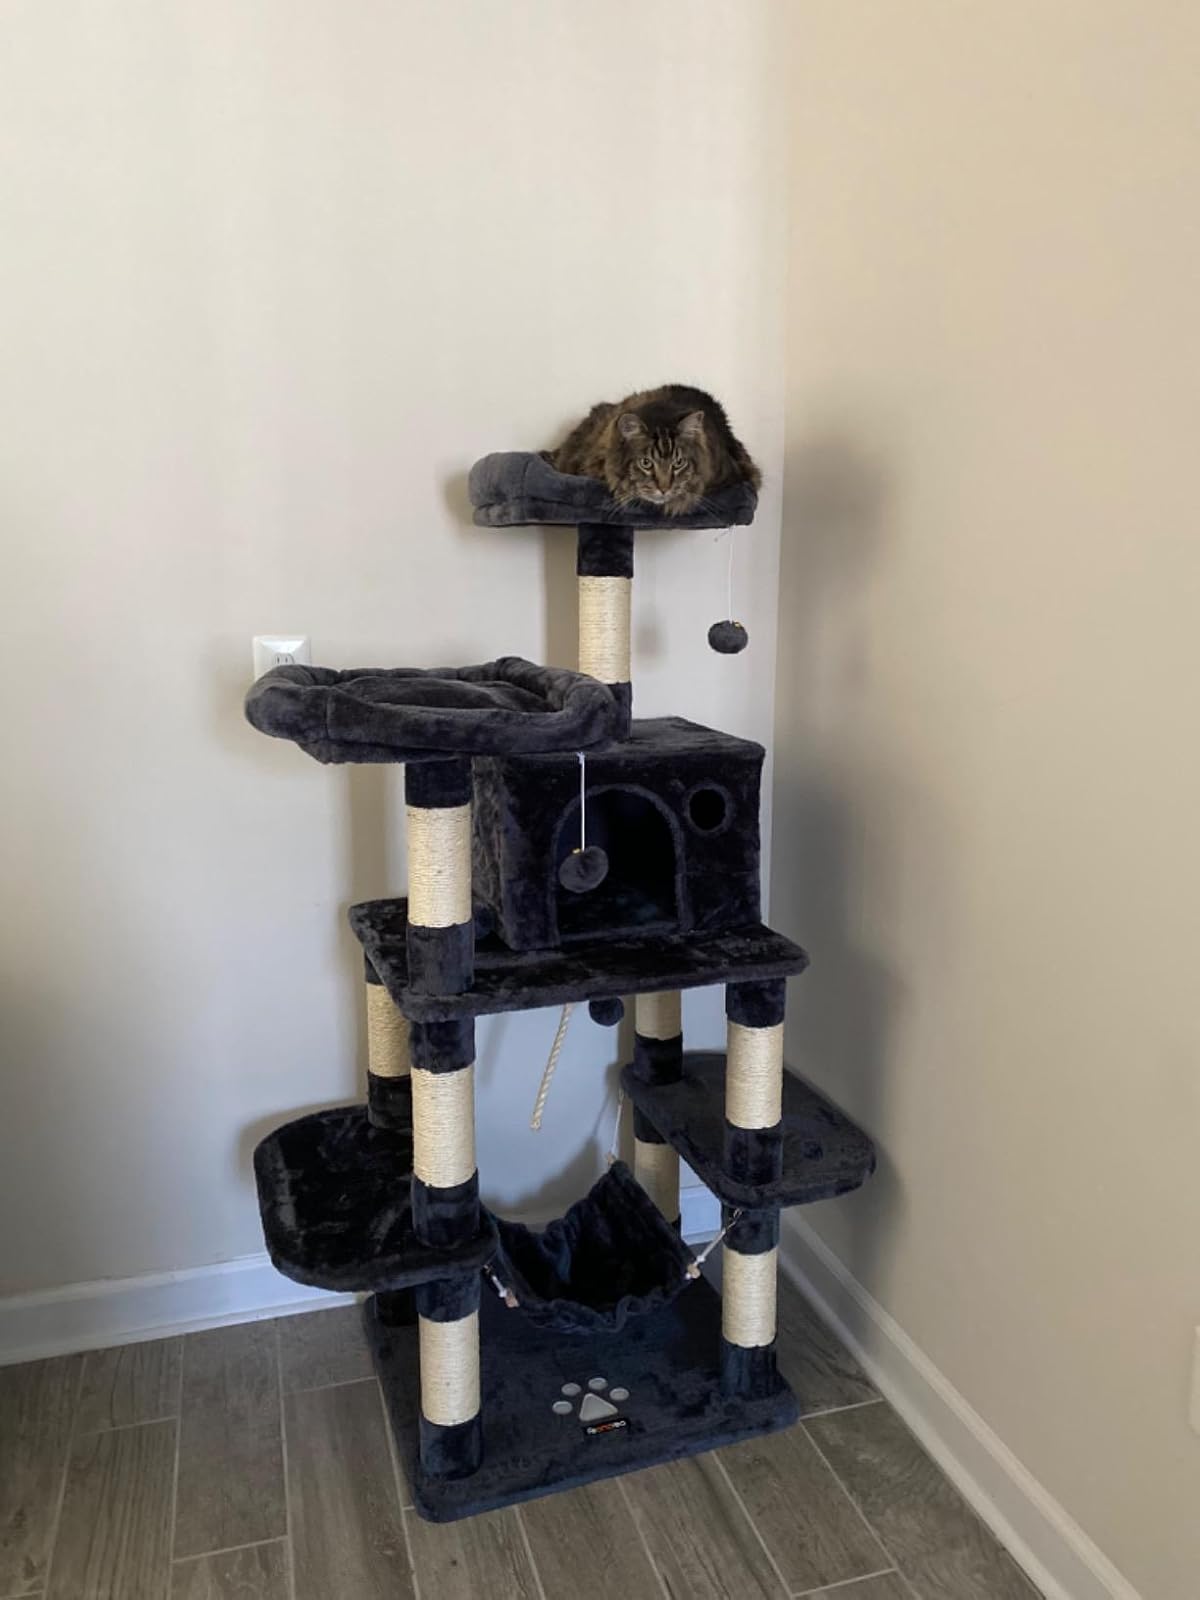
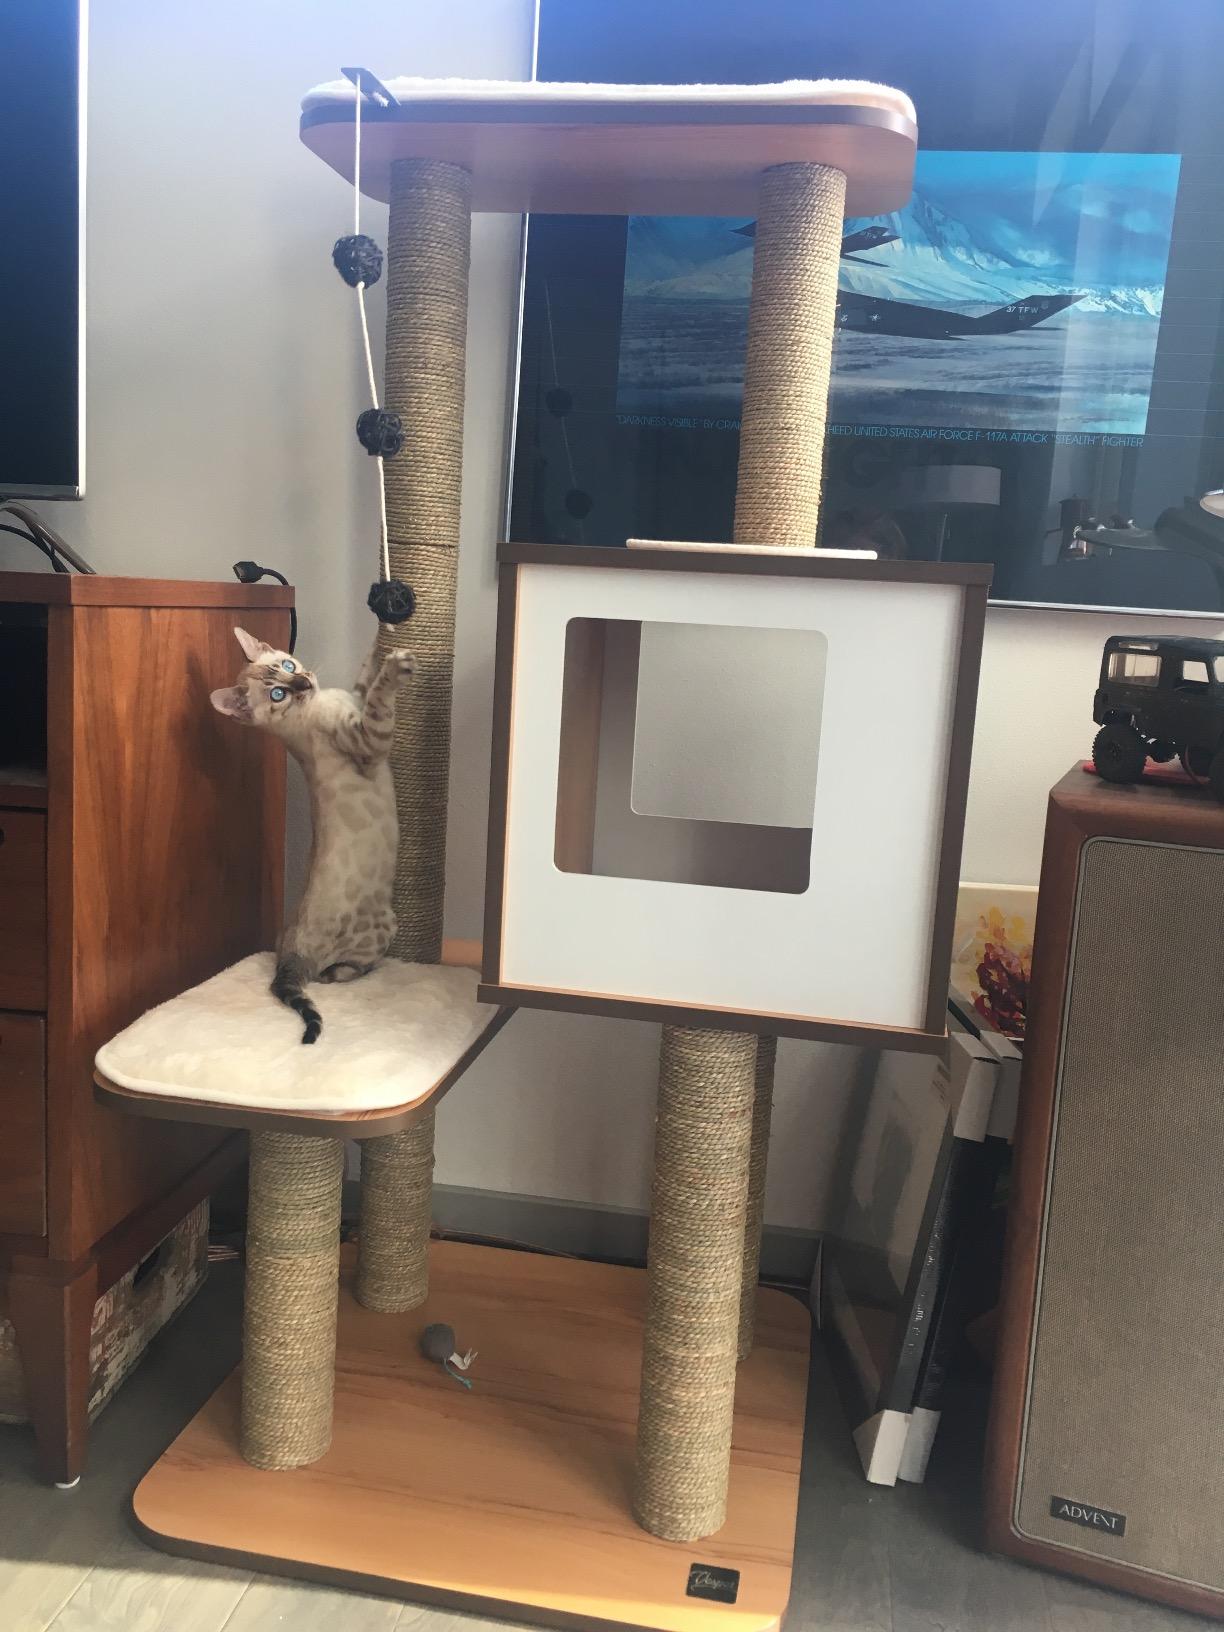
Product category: items_cat tree
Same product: no